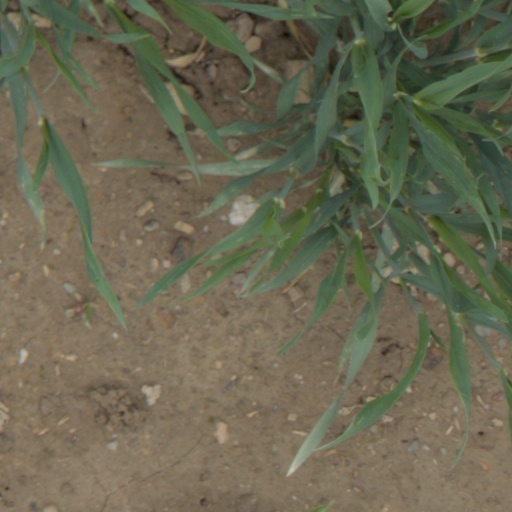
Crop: wheat